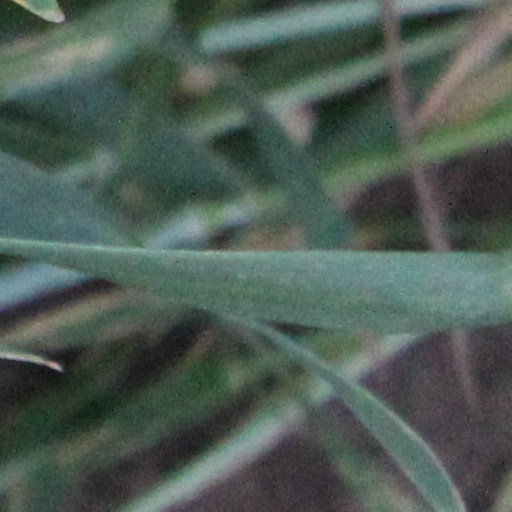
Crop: wheat